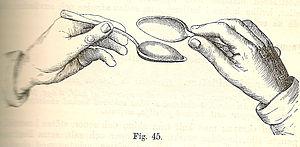
La quenelle est une pâte moelleuse de forme cylindrique/boudin pochée dans l’eau bouillante. Elle est confectionnée à partir soit de farine, de mie de pain, de semoule ou de pâte à choux, mêlées de viande et pochées à l'eau ou dans un bouillon. Elles sont typiques dans la cuisine traditionnelle de plusieurs régions de l'Est de la France — en particulier les cuisines lyonnaise ou alsacienne. Elles peuvent se préparer avec divers ingrédients, généralement des poissons, des viandes blanches, ou parfois de la moelle ou, en Alsace-Lorraine, du foie.